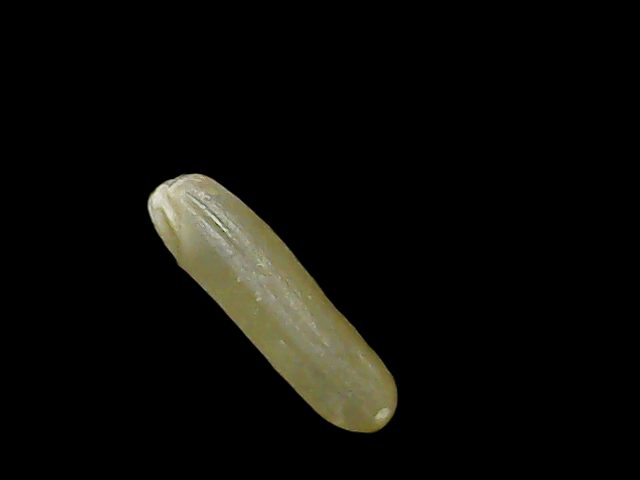
Rice variety: Binadhan19